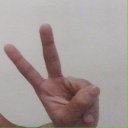
अक्षर: ऐ